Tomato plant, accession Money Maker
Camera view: horizontal (90 deg, fisheye); turntable rotation: 270 degrees
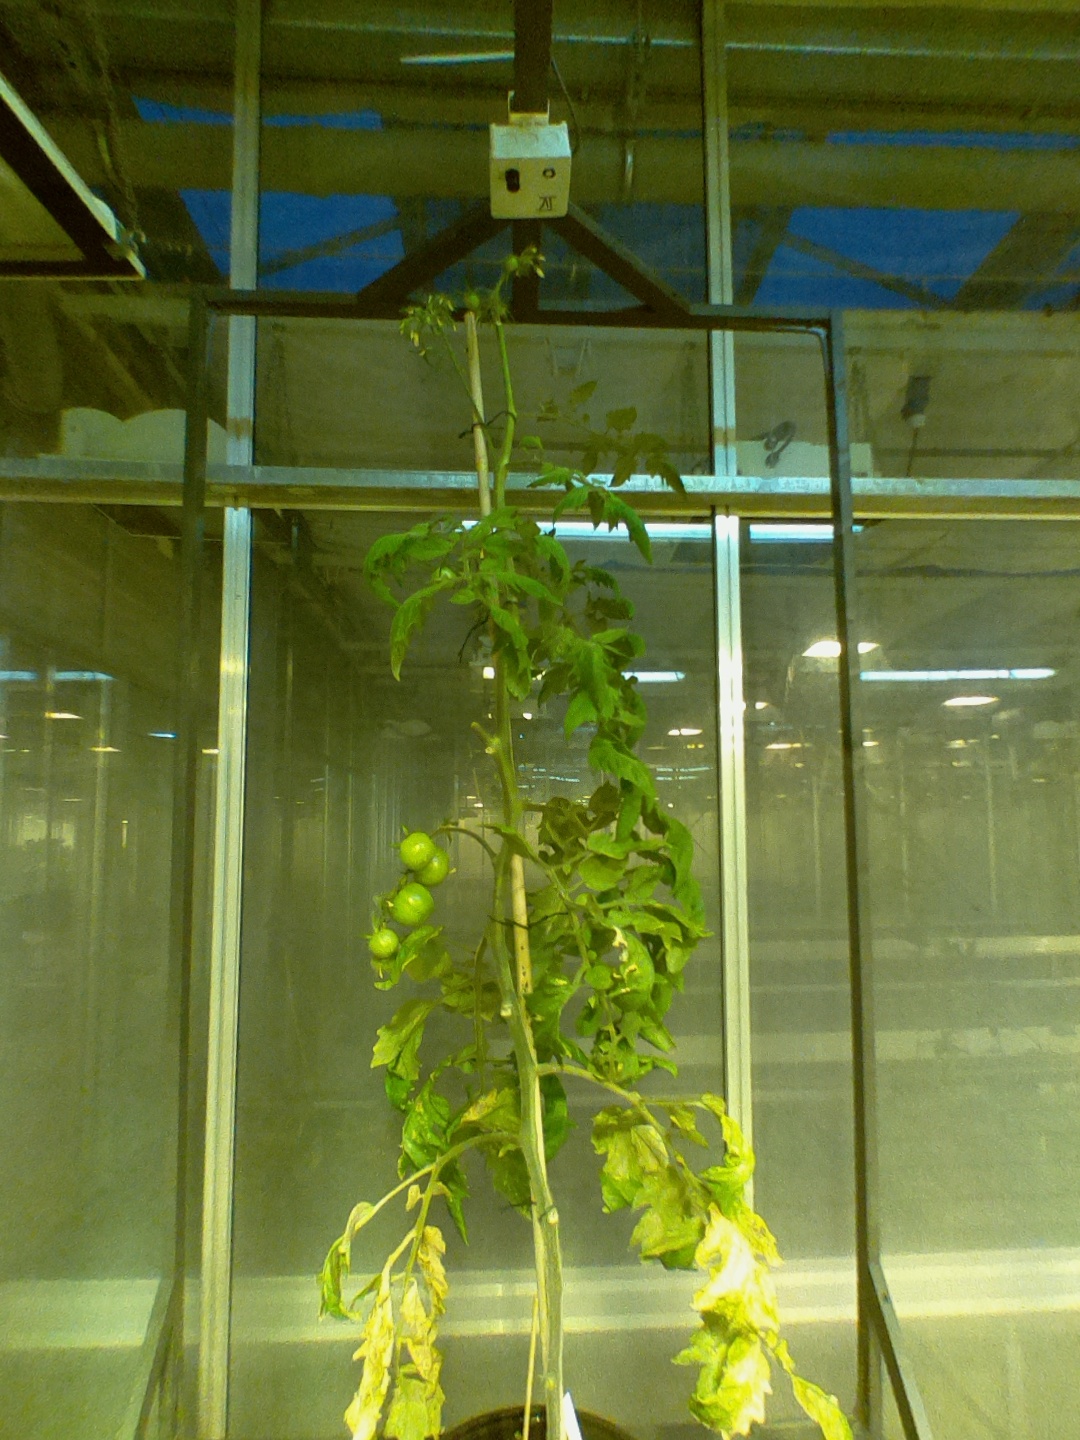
BBCH growth stage 77: 70%-80% of final fruit size